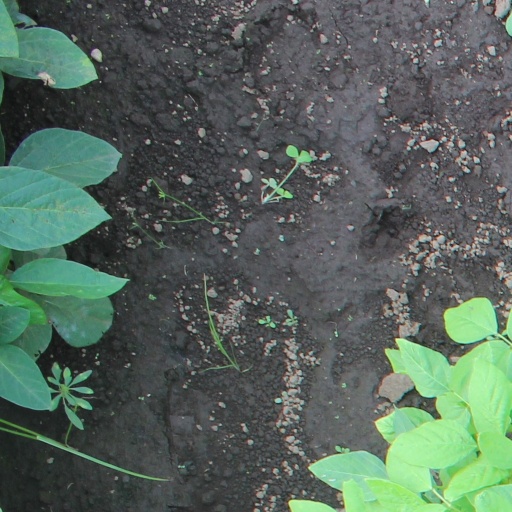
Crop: soybean